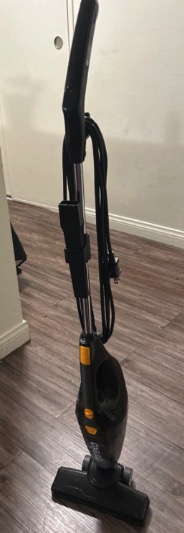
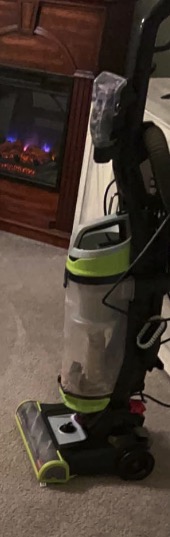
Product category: items_vacuum
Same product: no